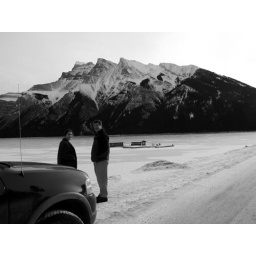
Frozen Lake Minnewanka, Banff, Canada in black and white